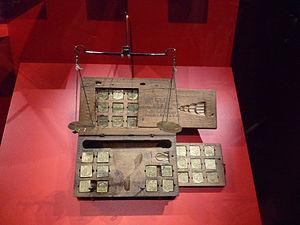
Boîte de changeur, 1655, Musée historique de Strasbourg
L’histoire de la banque suit d'abord les grandes étapes de l’histoire de la monnaie même si certaines opérations coutumières des banques, sont observées et attestées depuis la plus haute Antiquité. Puis, depuis le XIXᵉ siècle, elle révèle comment des risques bancaires mal maîtrisés, par la législation comme par les banques elles-mêmes, peuvent ravager les économies qui les abritent et qui sont leurs débouchés.
Un trébuchet est une petite balance de précision, utilisée pour les petites quantités et pour la vérification du poids des monnaies.
Le terme de banque renvoie à deux conceptions. Soit il s'agit d'un secteur d'activité économique, celui traitant les opérations de banque — le secteur bancaire —, qui comprend les fournisseurs et les distributeurs des contrats relatifs à ces opérations. Soit le terme vise l'un des types d'entreprises actifs dans ce secteur, essentiellement des établissements de crédit ou des établissements de paiement, s'agissant des fournisseurs de services, ou des entreprises d'intermédiation bancaire, pour ce qui concerne les distributeurs de ces mêmes services.